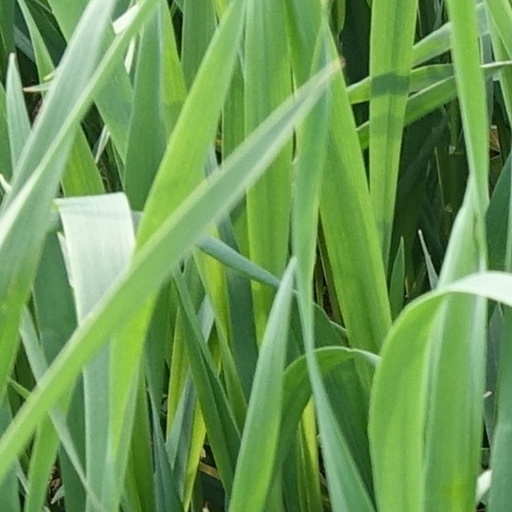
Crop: wheat